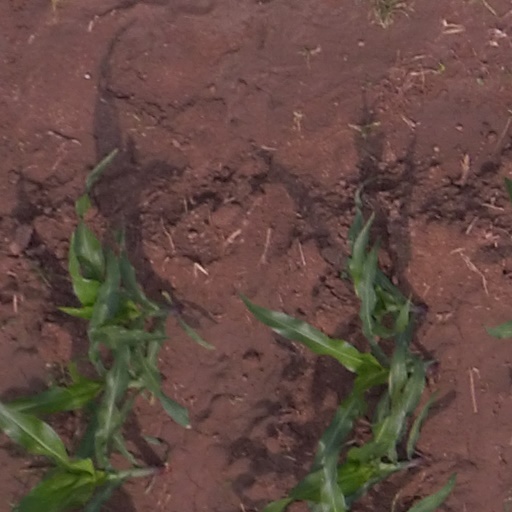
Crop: maize; corn